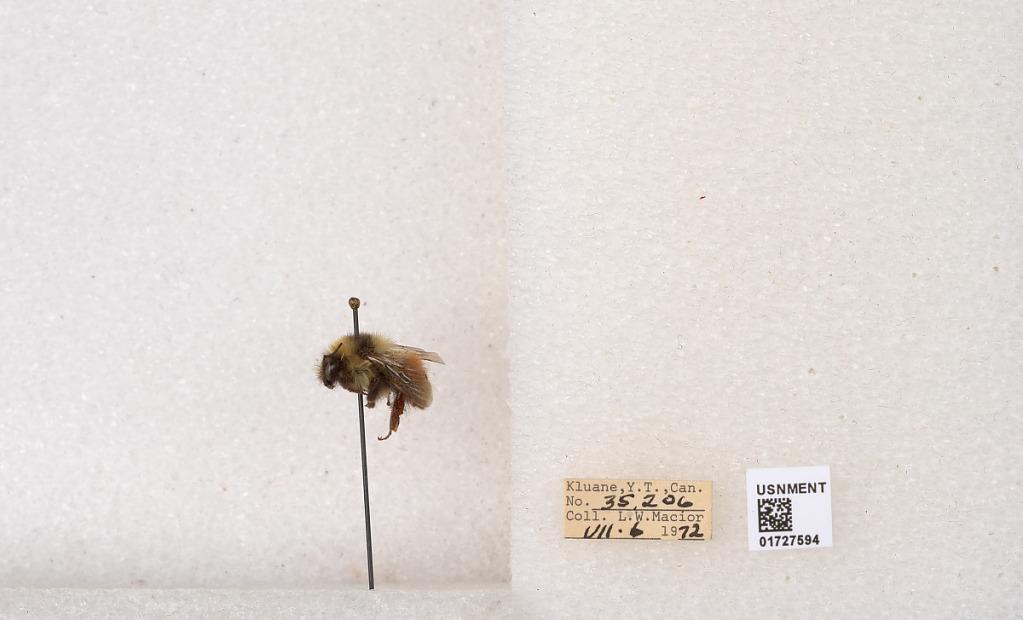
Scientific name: Bombus (Pyrobombus) sylvicola Kirby
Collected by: L. Macior
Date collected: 1972-7-6
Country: Canada
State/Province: Yukon
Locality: Kluane
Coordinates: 61.2426, -139.113